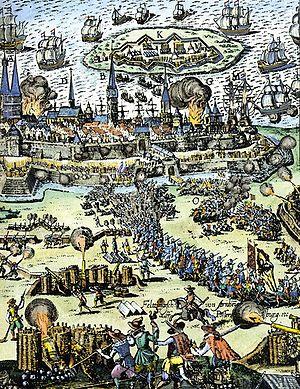
Albert-Venceslas Eusèbe von Wallenstein ou Waldstein, né le 24 septembre 1583 à Hermanitz sur l'Elbe et mort le 25 février 1634 à Eger, est un homme de guerre de la noblesse bohémienne ; il a été le plus fameux condottiere au service du Saint-Empire romain germanique pendant la guerre de Trente Ans, devenu généralissime des armées impériales, duc de Friedland, de Sagan et de Mecklembourg.
1628 est une année bissextile commençant un samedi.